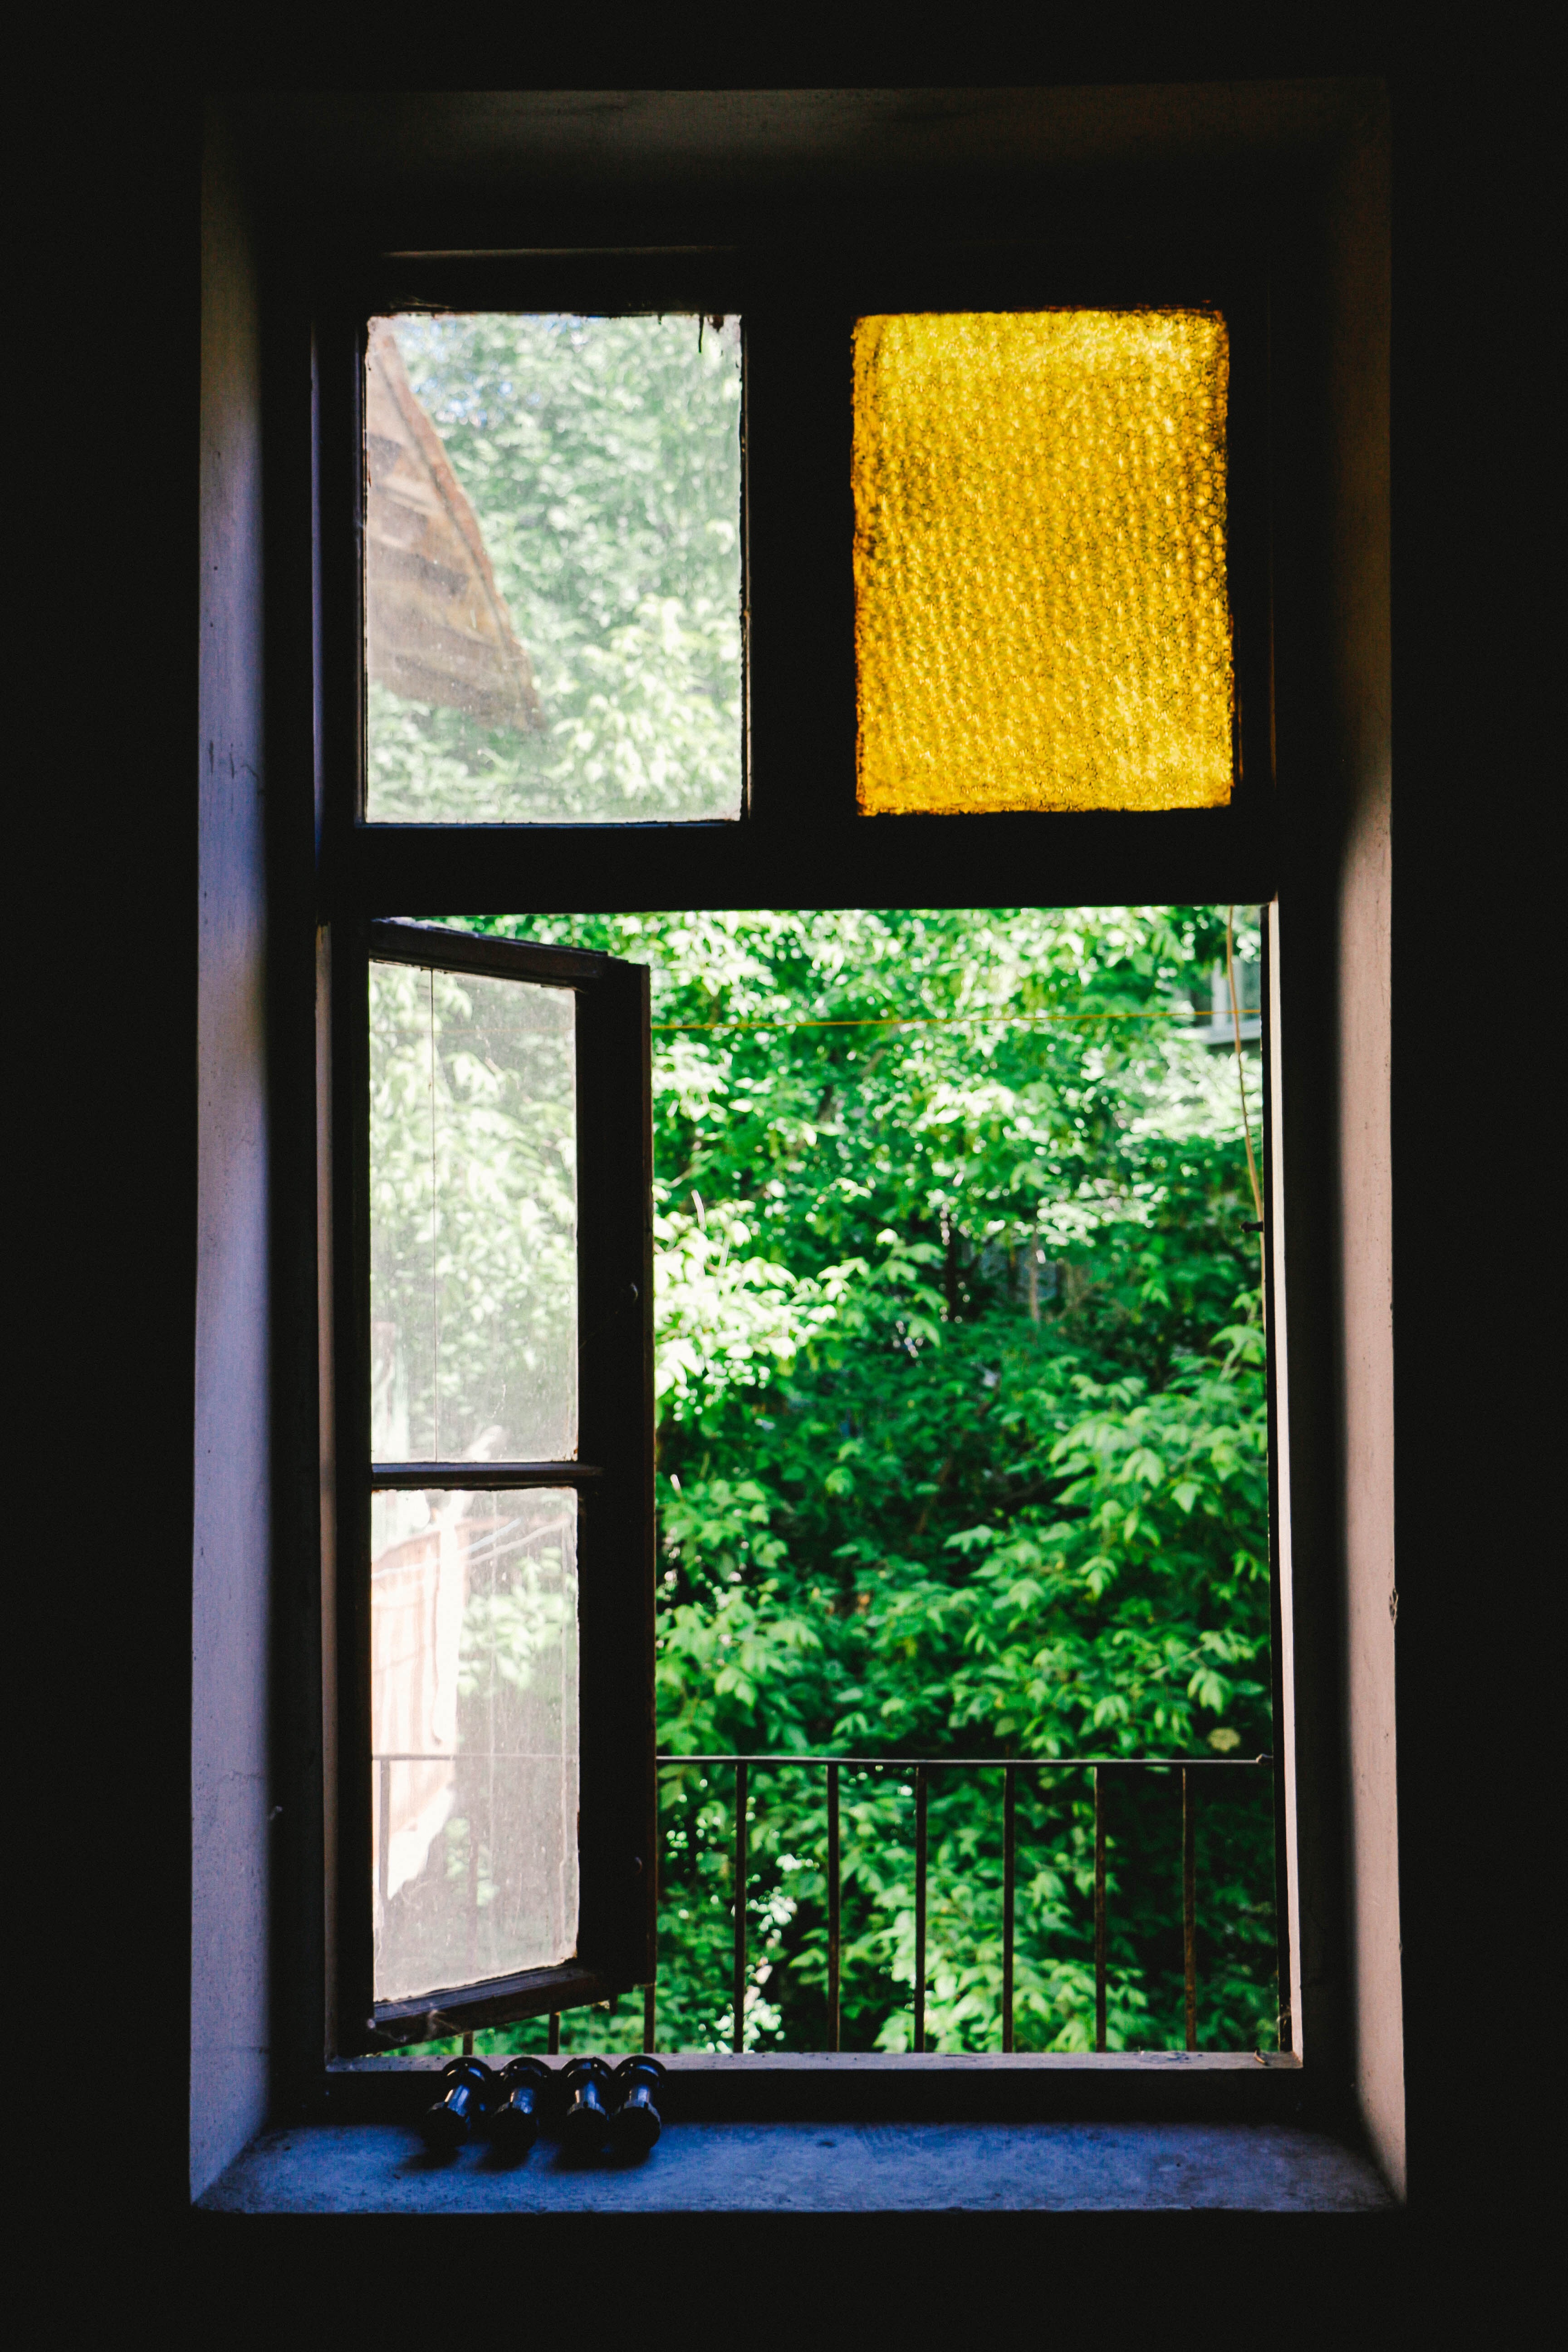
light, window, glass, wall, green, color, lighting, material, stained glass, interior design, symmetry, picture frame, modern art, window covering, sash window